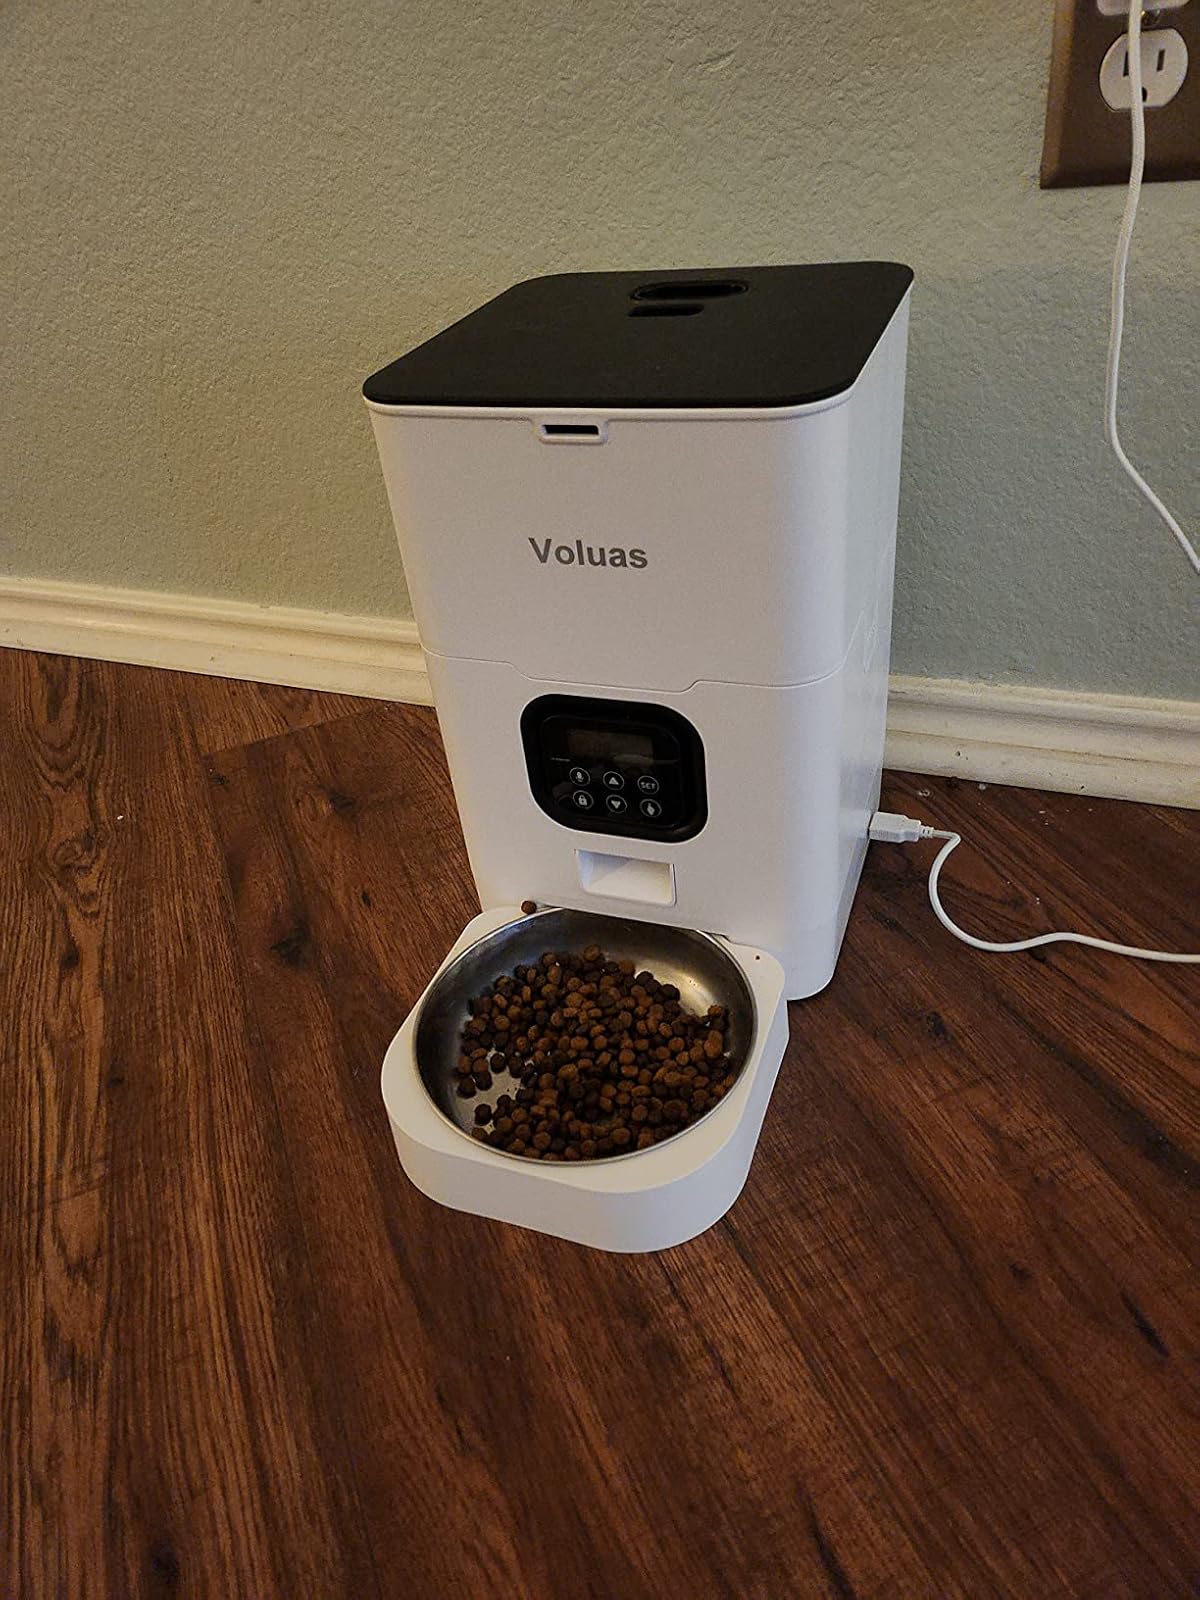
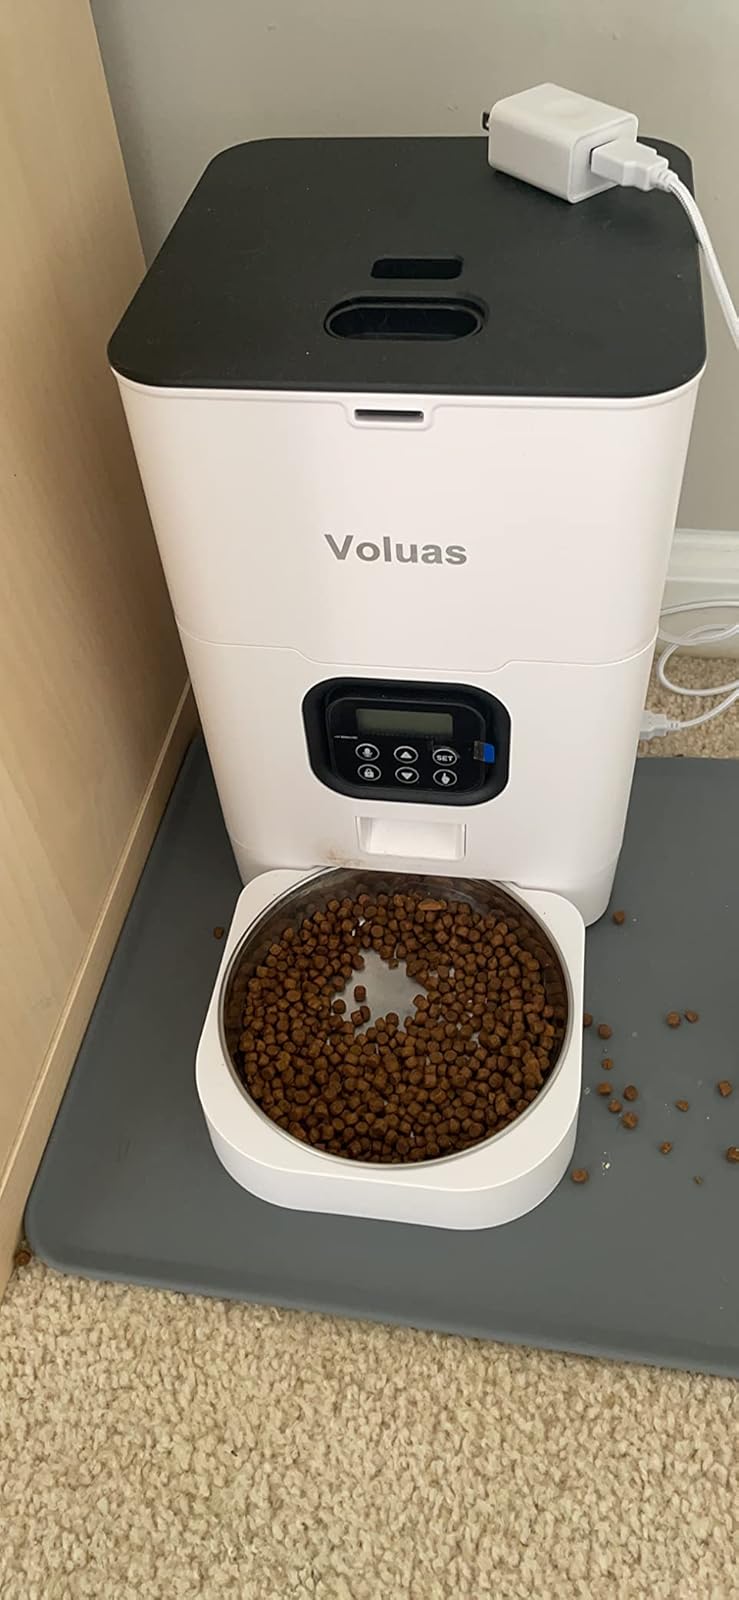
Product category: items_feeder
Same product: yes